Potato cooking

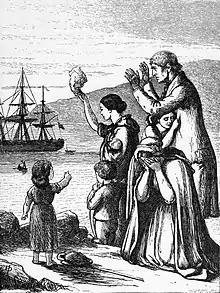
Emigration for lack of potatoes, by Henry Doyle (1868)

In Ireland, the potato was introduced at the end of the 16th century and quickly became the main staple food until the end of the 19th century.